We Can Be Heroes (2020 film)

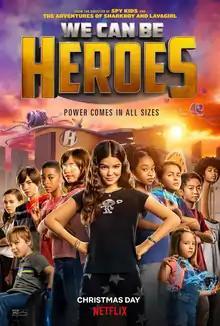
Netflix release poster

We Can Be Heroes is a 2020 American superhero film written and directed by Robert Rodriguez. It is both a standalone and legacy sequel to the 2005 film "The Adventures of Sharkboy and Lavagirl in 3-D". Rodriguez was also the cinematographer and editor of the film, which stars YaYa Gosselin, Lyon Daniels, Andy Walken, Hala Finley, Lotus Blossom, Dylan Henry Lau, Andrew Diaz, Isaiah Russel-Bailey, Akira Akbar, Nathan Blair, and Vivien Lyra Blair. It was released on December 25, 2020, by Netflix and received mixed reviews from critics. In 2021, a sequel was announced to be in development. As of 2025, there have been no updates on the sequel.